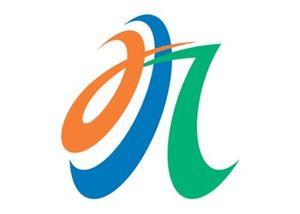
Minamikyūshū est une ville située dans la préfecture de Kagoshima, au Japon.